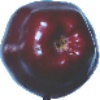
Label: Apple Red Delicious 1